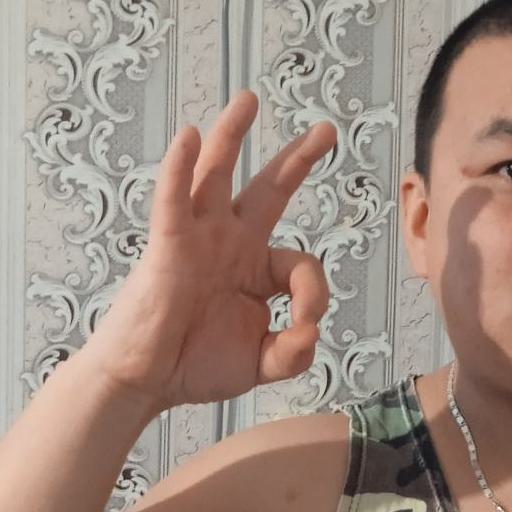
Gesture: ok